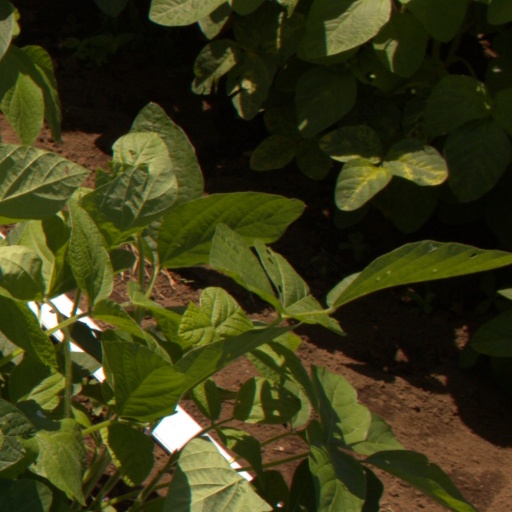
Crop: soybean